Vinton Street Park

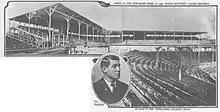
Vinton Street Park in 1911

In its early years, the club was generally strong and drew well at the box office. Under Rourke they won Western League championships in 1904, 1907 and 1917. Finally achieving some prosperity, they were able to rebuild and expand the ballpark in time for the 1911 season. Rourke sold the club after 1917, which went on to win another WL pennant in 1924 under new ownership.